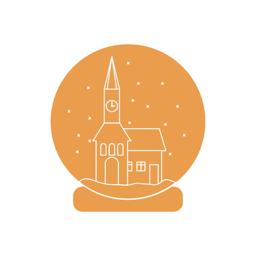
vector illustration of town hall with clock and the house inside glass ball with snow .